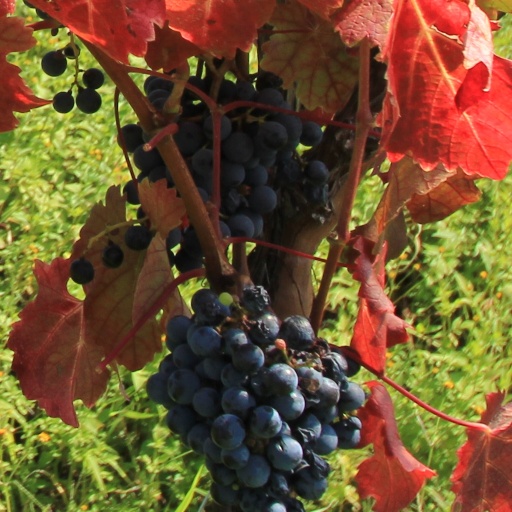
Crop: grape